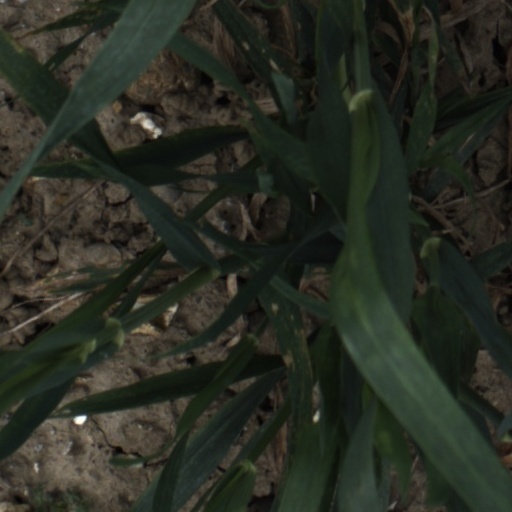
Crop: wheat